Gregory B. Williams

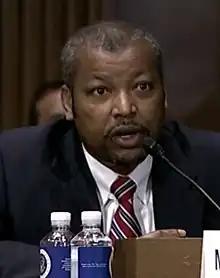

Gregory Brian Williams (born 1969) is an American lawyer from Delaware who serves as a United States district judge of United States District Court for the District of Delaware.